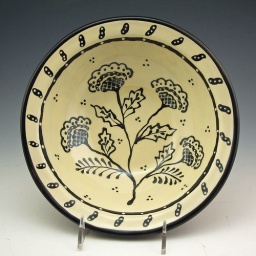
11 x 3 1/2 inch serving bowl with a 6 cup capacity in our Elizabeth patttern